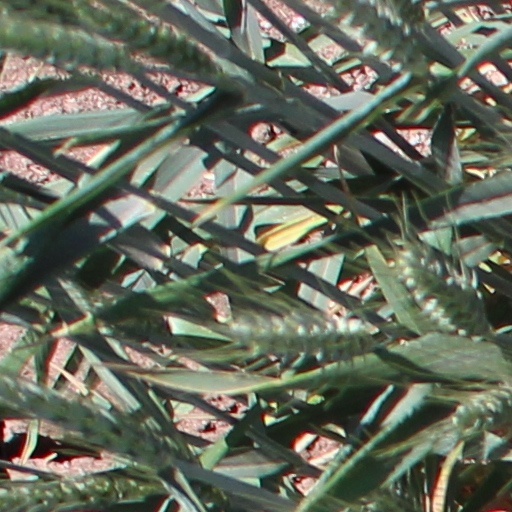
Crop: wheat